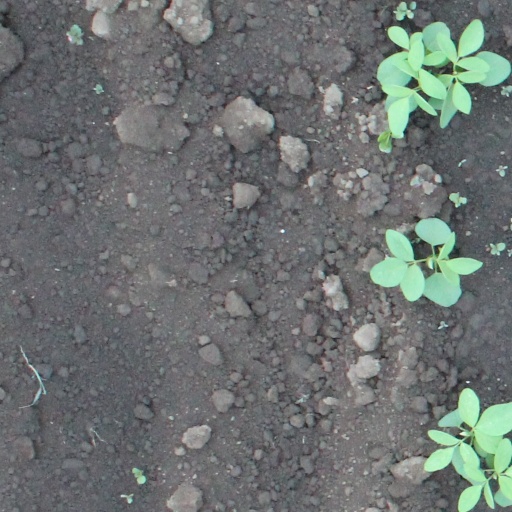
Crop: soybean